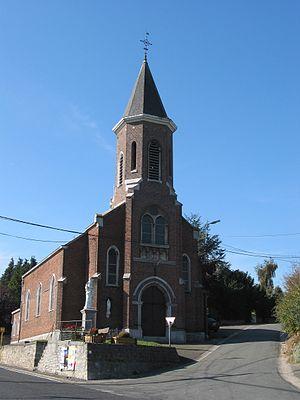
Lamontzée (Belgique), l’église Saint-Maurice (1863 – Architecte: J. L. Blandot-Grayet).
Lamontzée est une section de la commune belge de Burdinne, située en Région wallonne dans la province de Liège.
Le diocèse de Liège, dans la province de Liège en Belgique, compte 529 paroisses. Ces paroisses sont regroupées en unité pastorale, et certaines unités pastorales forment l'un des 17 doyennés.